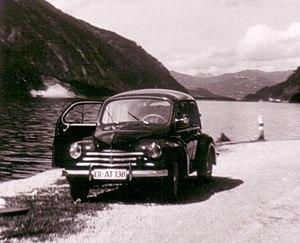
La Renault 4CV, du constructeur français Renault, est une voiture conçue par Fernand Picard et Charles-Edmond Serre, deux ingénieurs de Renault, qui est présentée en octobre 1946, à la suite du développement de trois prototypes, dont deux secrètement pendant l'Occupation. C'est une petite voiture, mais elle est particulièrement spacieuse pour son époque et ses dimensions extérieures. La Renault 4CV – surnommée la « 4 pattes » mais aussi « la motte de beurre » à cause de sa forme et de la couleur jaune de ses premiers exemplaires – symbolise le retour de la paix et de la prospérité car elle est la première voiture française accessible au plus grand nombre comme l'indique le slogan publicitaire diffusé à l'époque : « 4 chevaux, 4 portes, 444 000 francs ! ». La 4CV est la voiture la plus vendue en France jusqu'en 1955. C'est la première française à atteindre une production d'un million d'exemplaires.